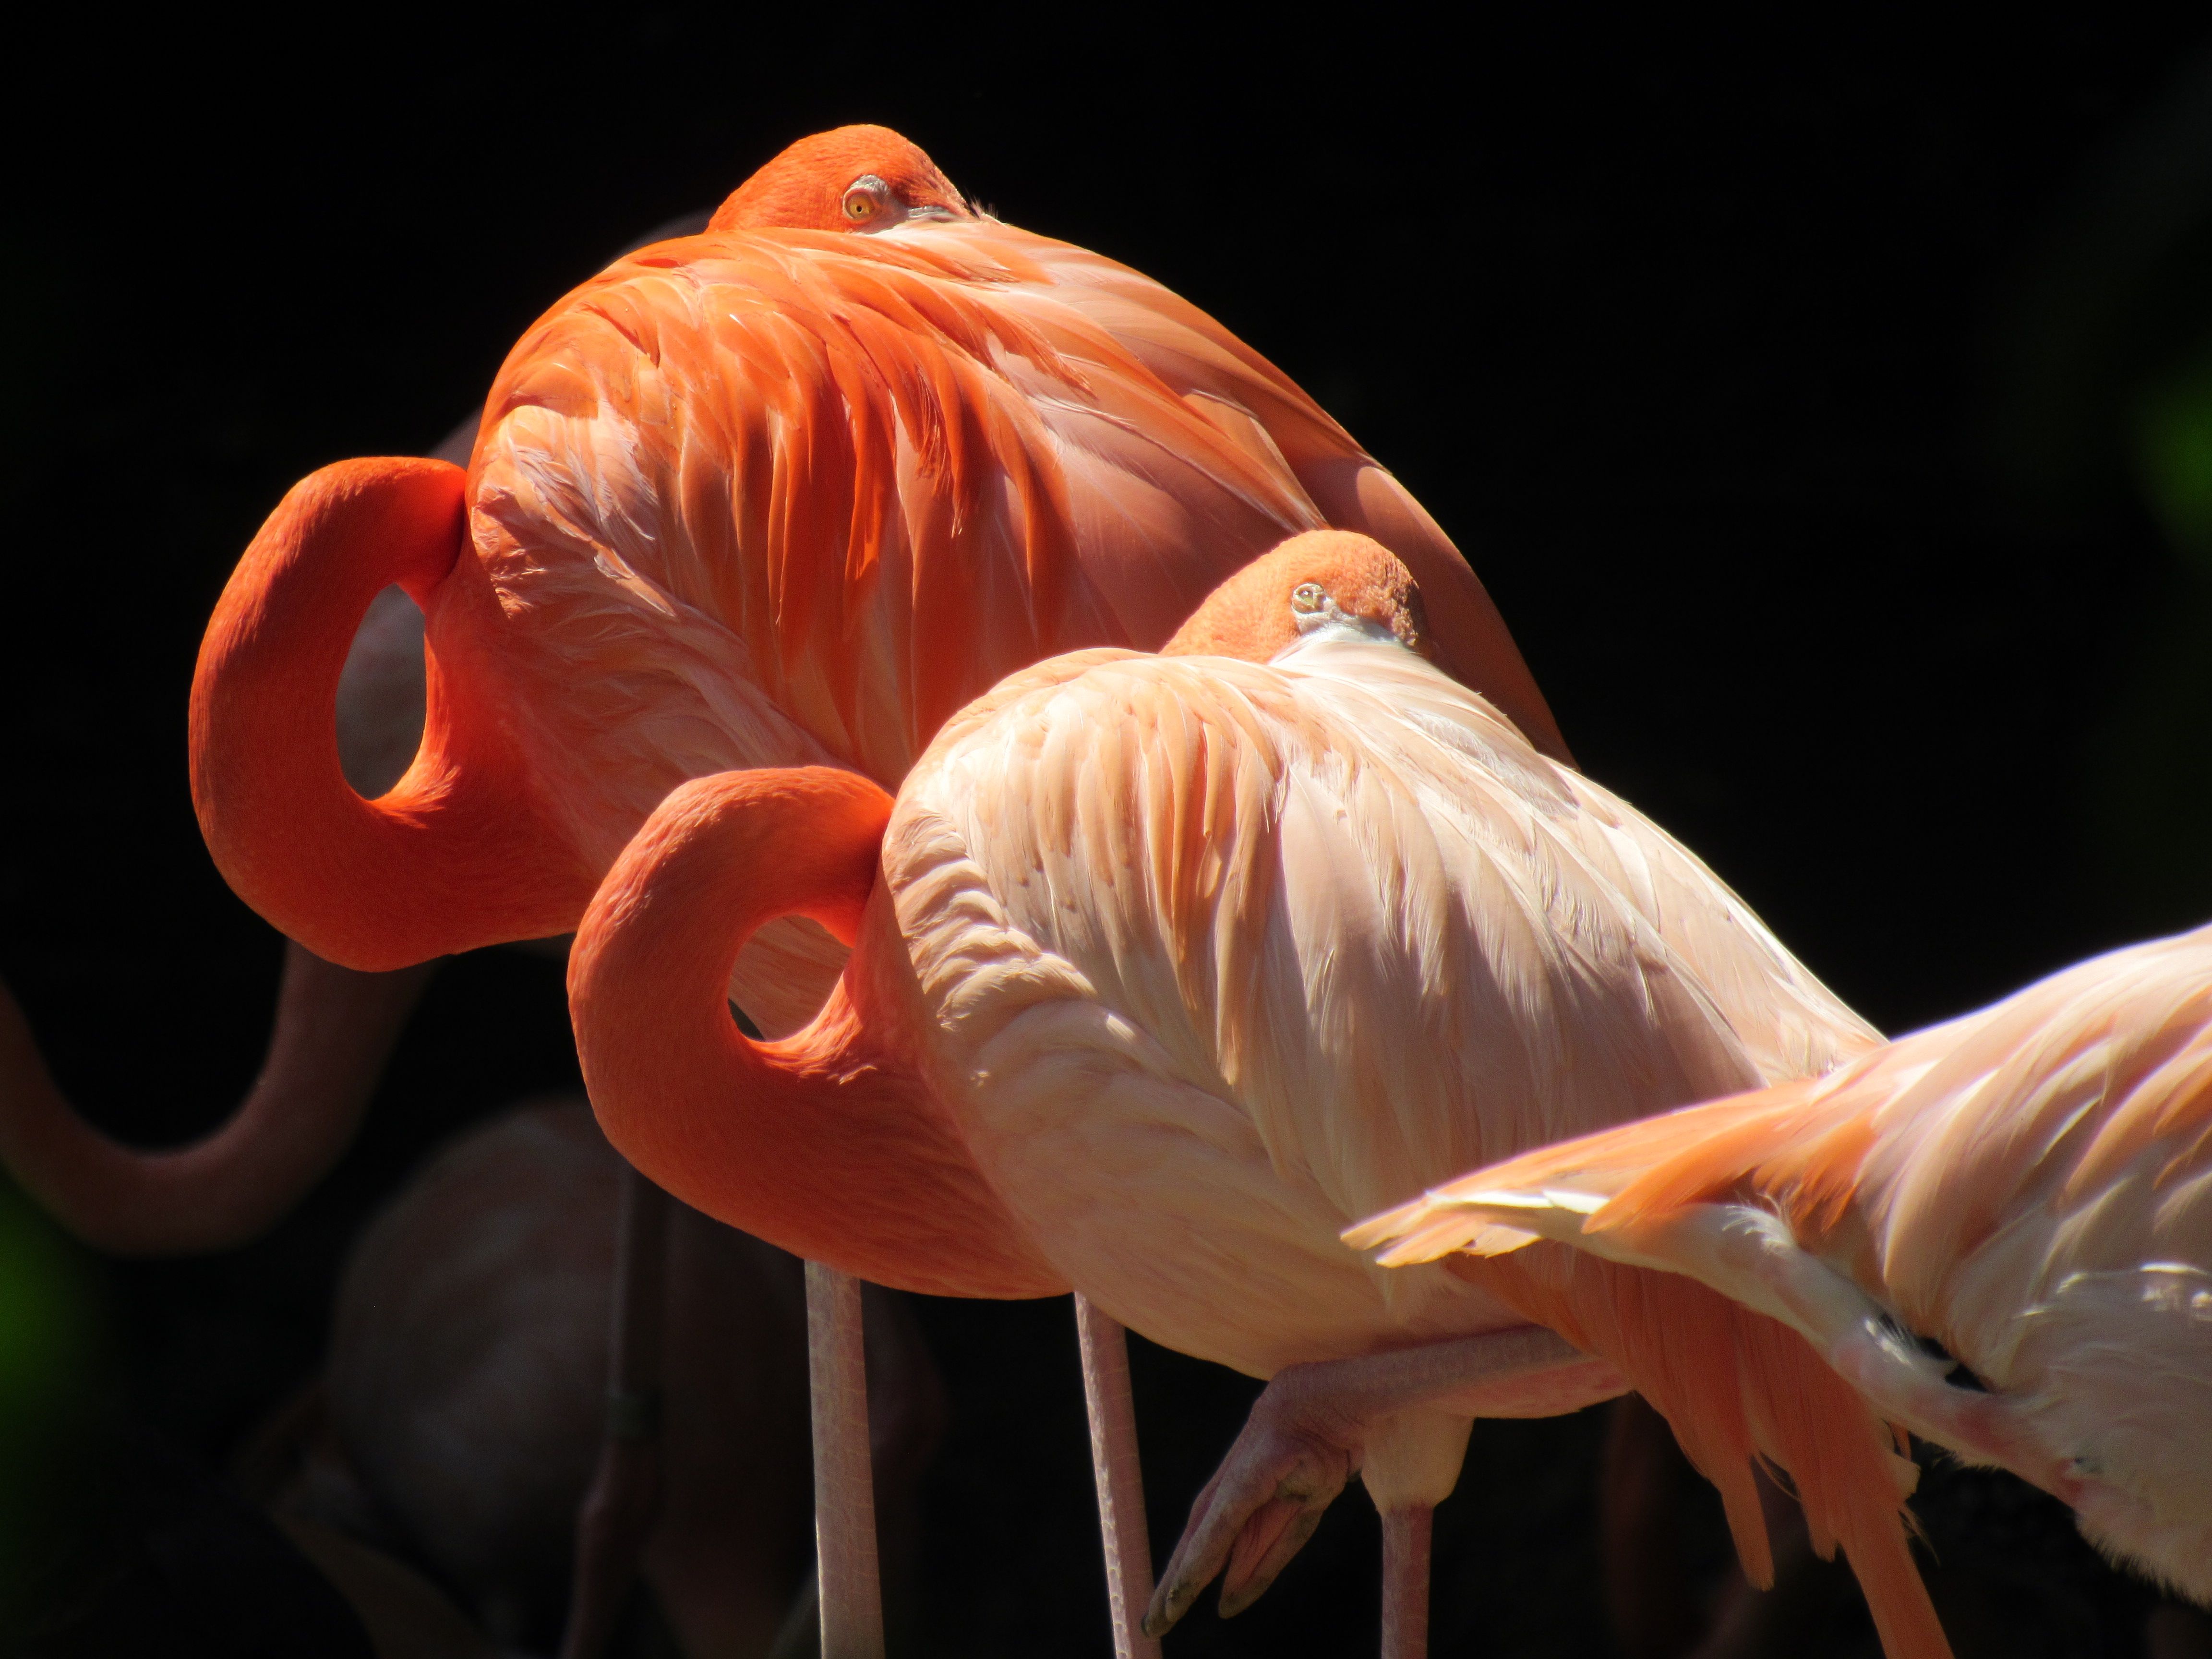
Flamingos.
The image shows a shot taken of flamingos that appear in orange color twisting their necks around their bodies. the background is dark and the sunlight is direct on the flamingos.
The image shows an eye level shot taken of flamingos with their eye catching unique orange color. The flamingos are twisting their necks around their bodies as a habit they do usually. the dark background is making the flamingos outstand easily in the image. The orange color of the flamingos is adding a cheerful tone to the image creating a cute, soft atmosphere.
Labels: Animal, Bird, Flamingo, Baby, Person, Flock, flamingos, background
Camera: Canon Canon PowerShot SX530 HS
Lens: 4.3 - 215.0 mm, 4-215mm
Aperture: F5.6
Exposure: 1/1000 sec
ISO: 160
Focal length: 135.9 mm